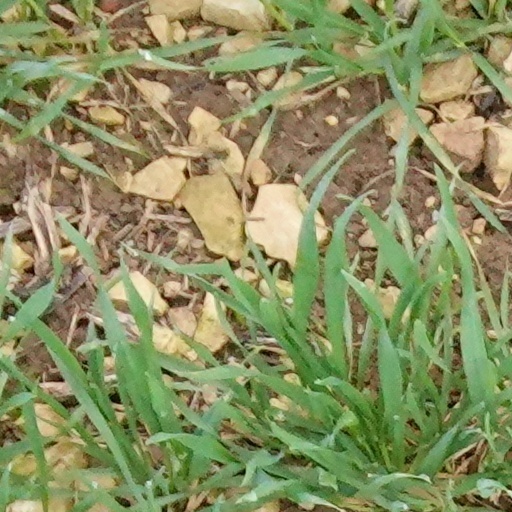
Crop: wheat